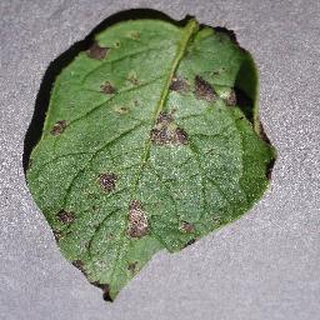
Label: potato_early_blight